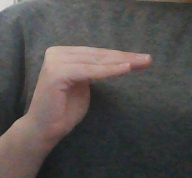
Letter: haa